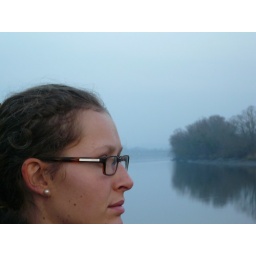
The girl by the river